Guangxi

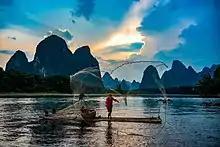
Cormorant fisherman on the Li River in Yangshuo County

"Guangxi" and neighbouring Guangdong literally mean "Western Expanse" and "Eastern Expanse". Together, Guangdong and Guangxi are called the "Two Expanses".